Edinson Vólquez

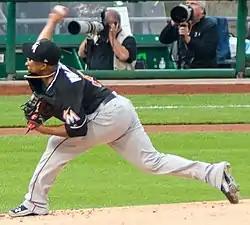
Vólquez pitching for the Miami Marlins in 2017

On December 17, 2011, Vólquez, Yonder Alonso, Yasmani Grandal, and Brad Boxberger were traded by the Reds to the San Diego Padres for Mat Latos. Vólquez was the Padres' Opening Day starter for the 2012 season, losing 5–3 to the Los Angeles Dodgers. Vólquez, along with Clayton Richard, was a mainstay of the Padres 2012 rotation, making 32 starts and pitching innings. His highlight game of the season came on July 19 when he pitched a one-hit shutout at home against the Houston Astros. Vólquez finished the season 11–11 with a 4.14 ERA. He collected 174 strikeouts, but issued a league-leading 105 walks.